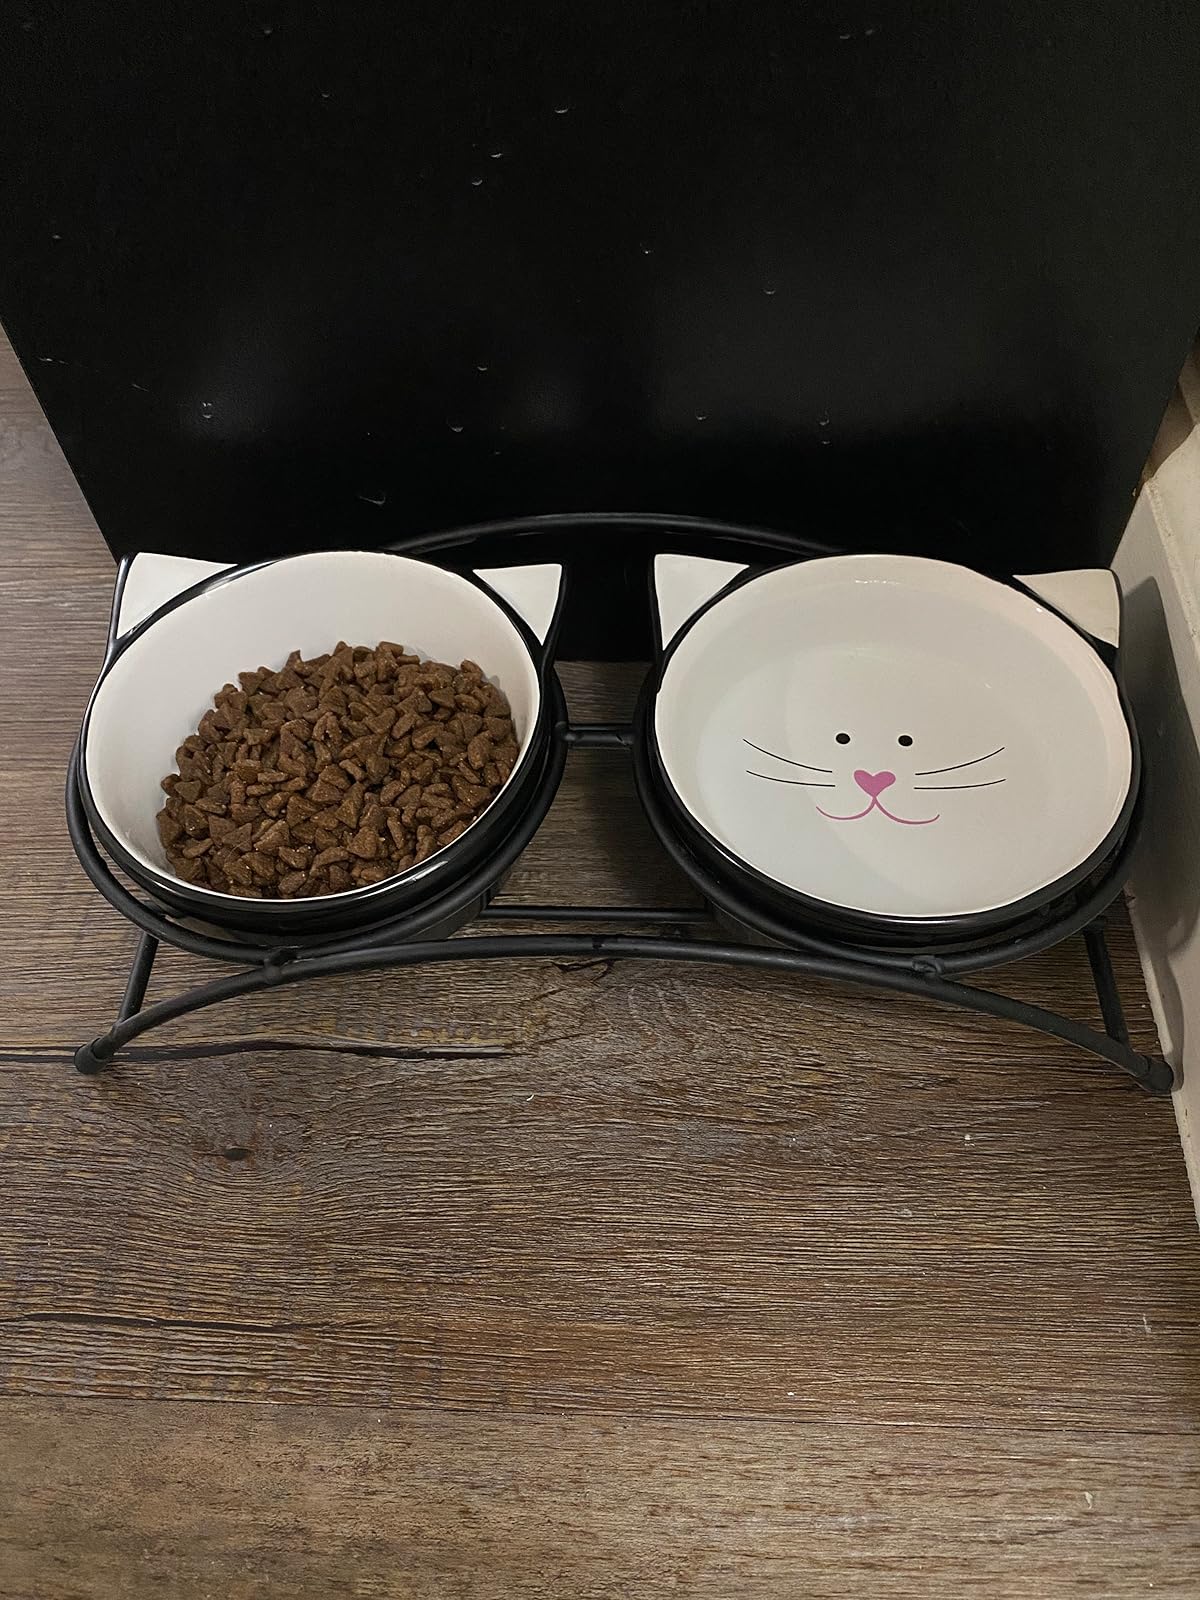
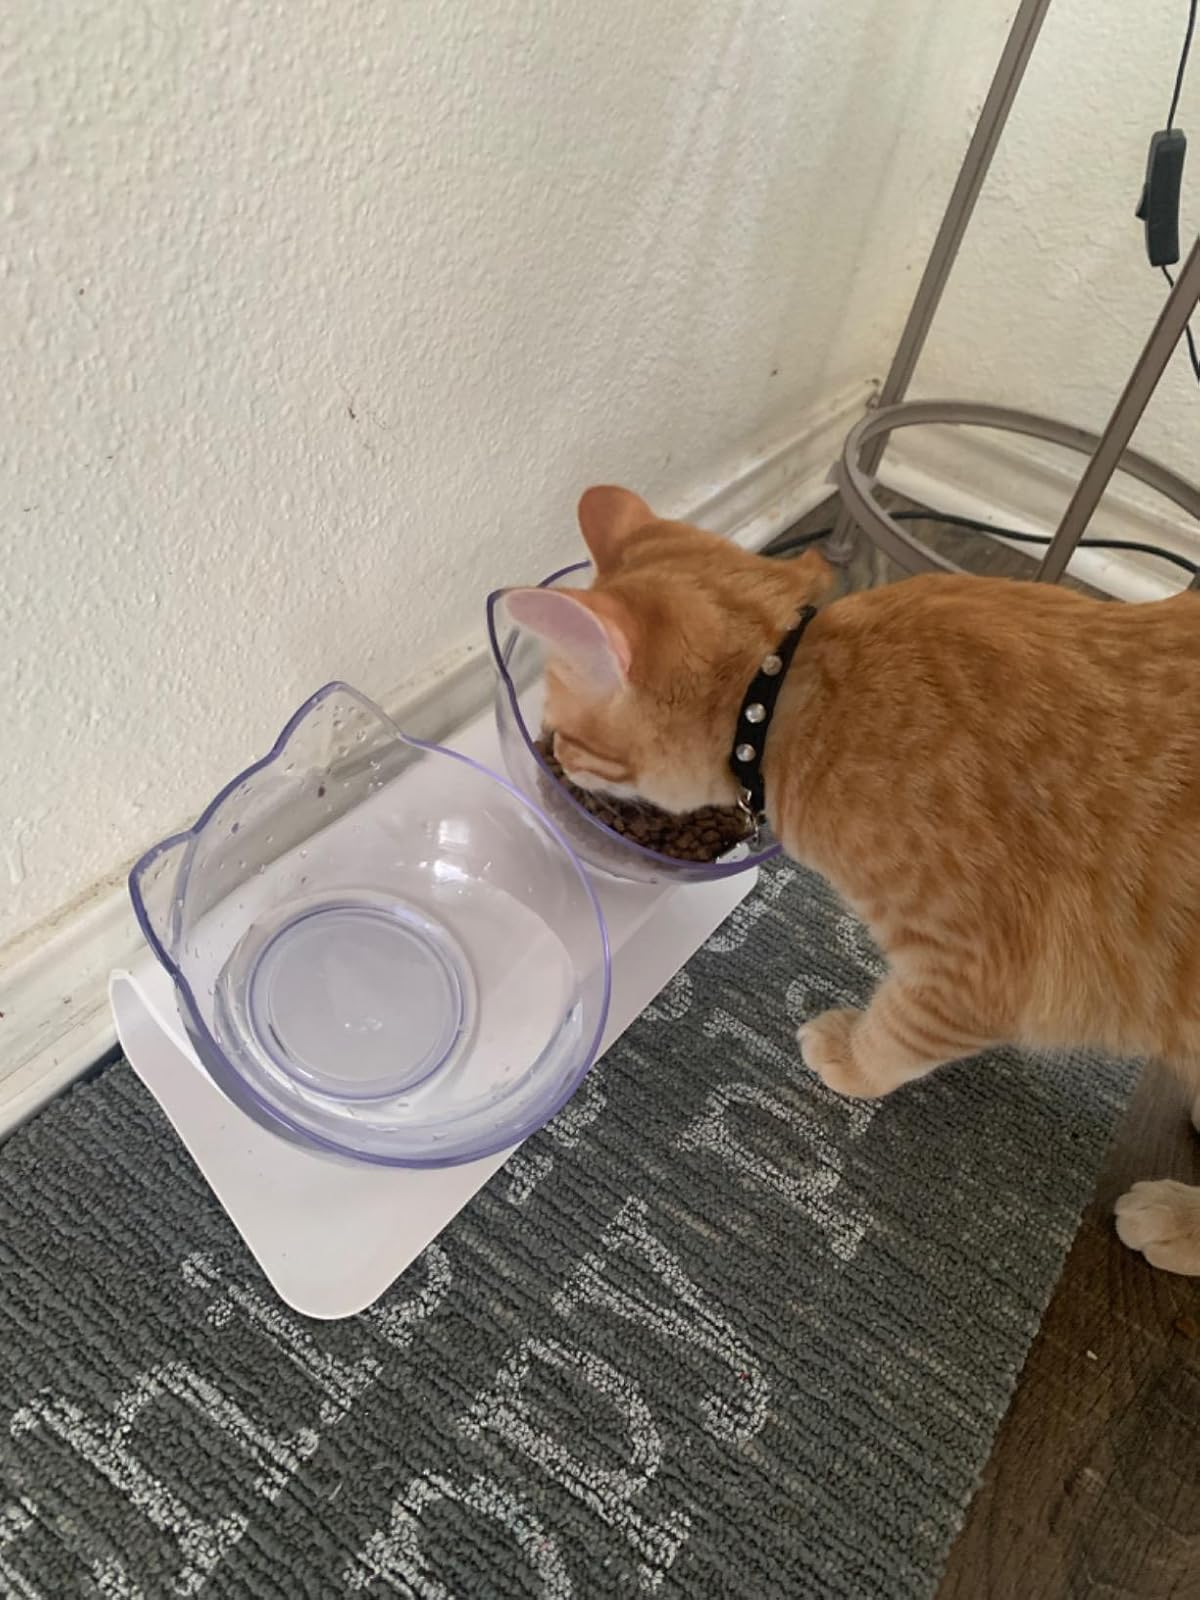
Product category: items_bowl
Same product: no